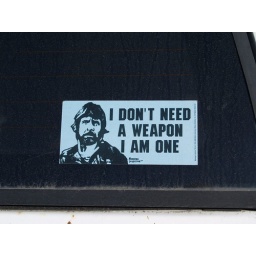
seen on a dirty car in Santa Cruz, CA